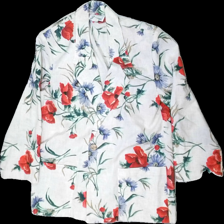
View: front
Type: Blazer
Category: Ladies
Brand: Not in the list
Brand text on label: Joanna
Colors: Beige, Red, Green
Material: 51% Polyester, 49% Cotton
Pattern: Floral print
Cut: Regular, Loose
Size: M
Season: All
Trend: 80s
Smell: Minor
Price range: 100-150
Recommended usage: Reuse
Comment: Vintage